Isaac Walraven

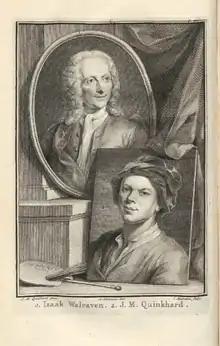
Isaac Walraven (left) portrayed with Jan Maurits Quinckhard in Jan van Gool's "Nieuwe Schouburg"

Isaac Walraven (1686 – 1765), was an 18th-century painter from the Dutch Republic.